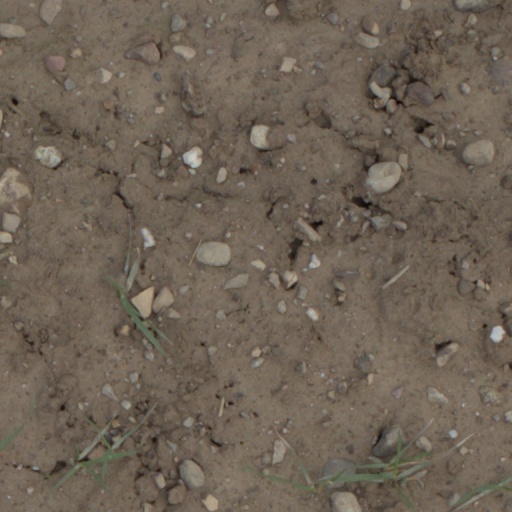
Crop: wheat